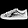
Label: Sneaker